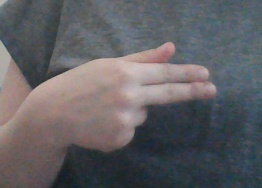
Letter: ghain